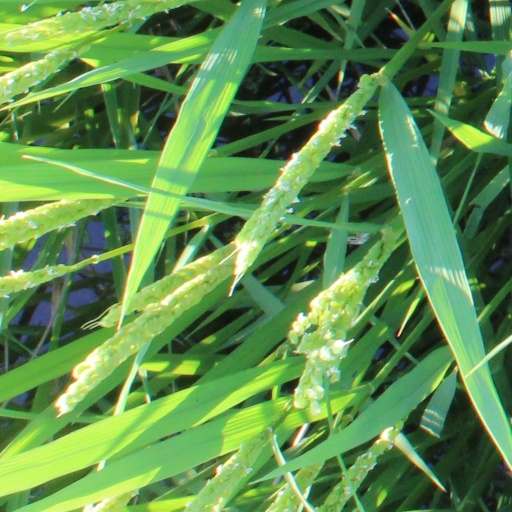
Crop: rice